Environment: real
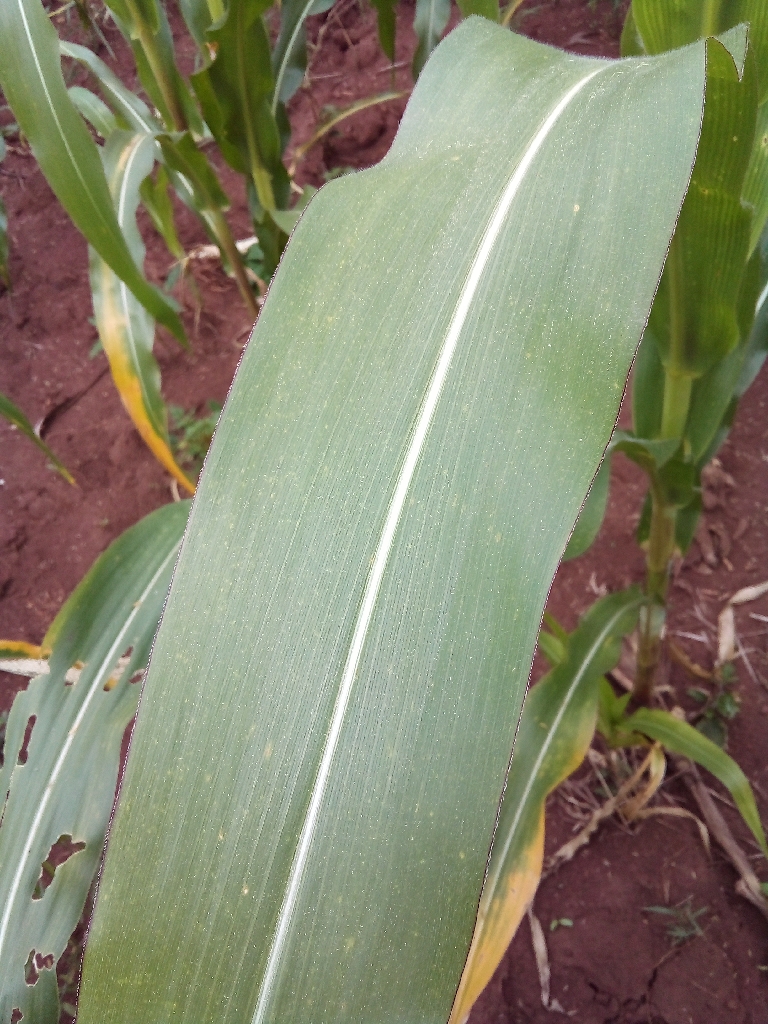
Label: healthy